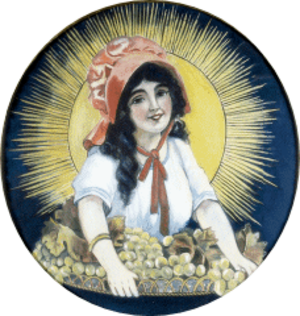
Sun-Maid
Første maleri af Lorraine Collett (1915)
Sun-Maid er et rosin-mærke som stammer fra Californien af kernefrie vindruer, og som har eksisteret lige siden 1912, og er et af de mest kendte rosin-mærker i dag, over hele verden.